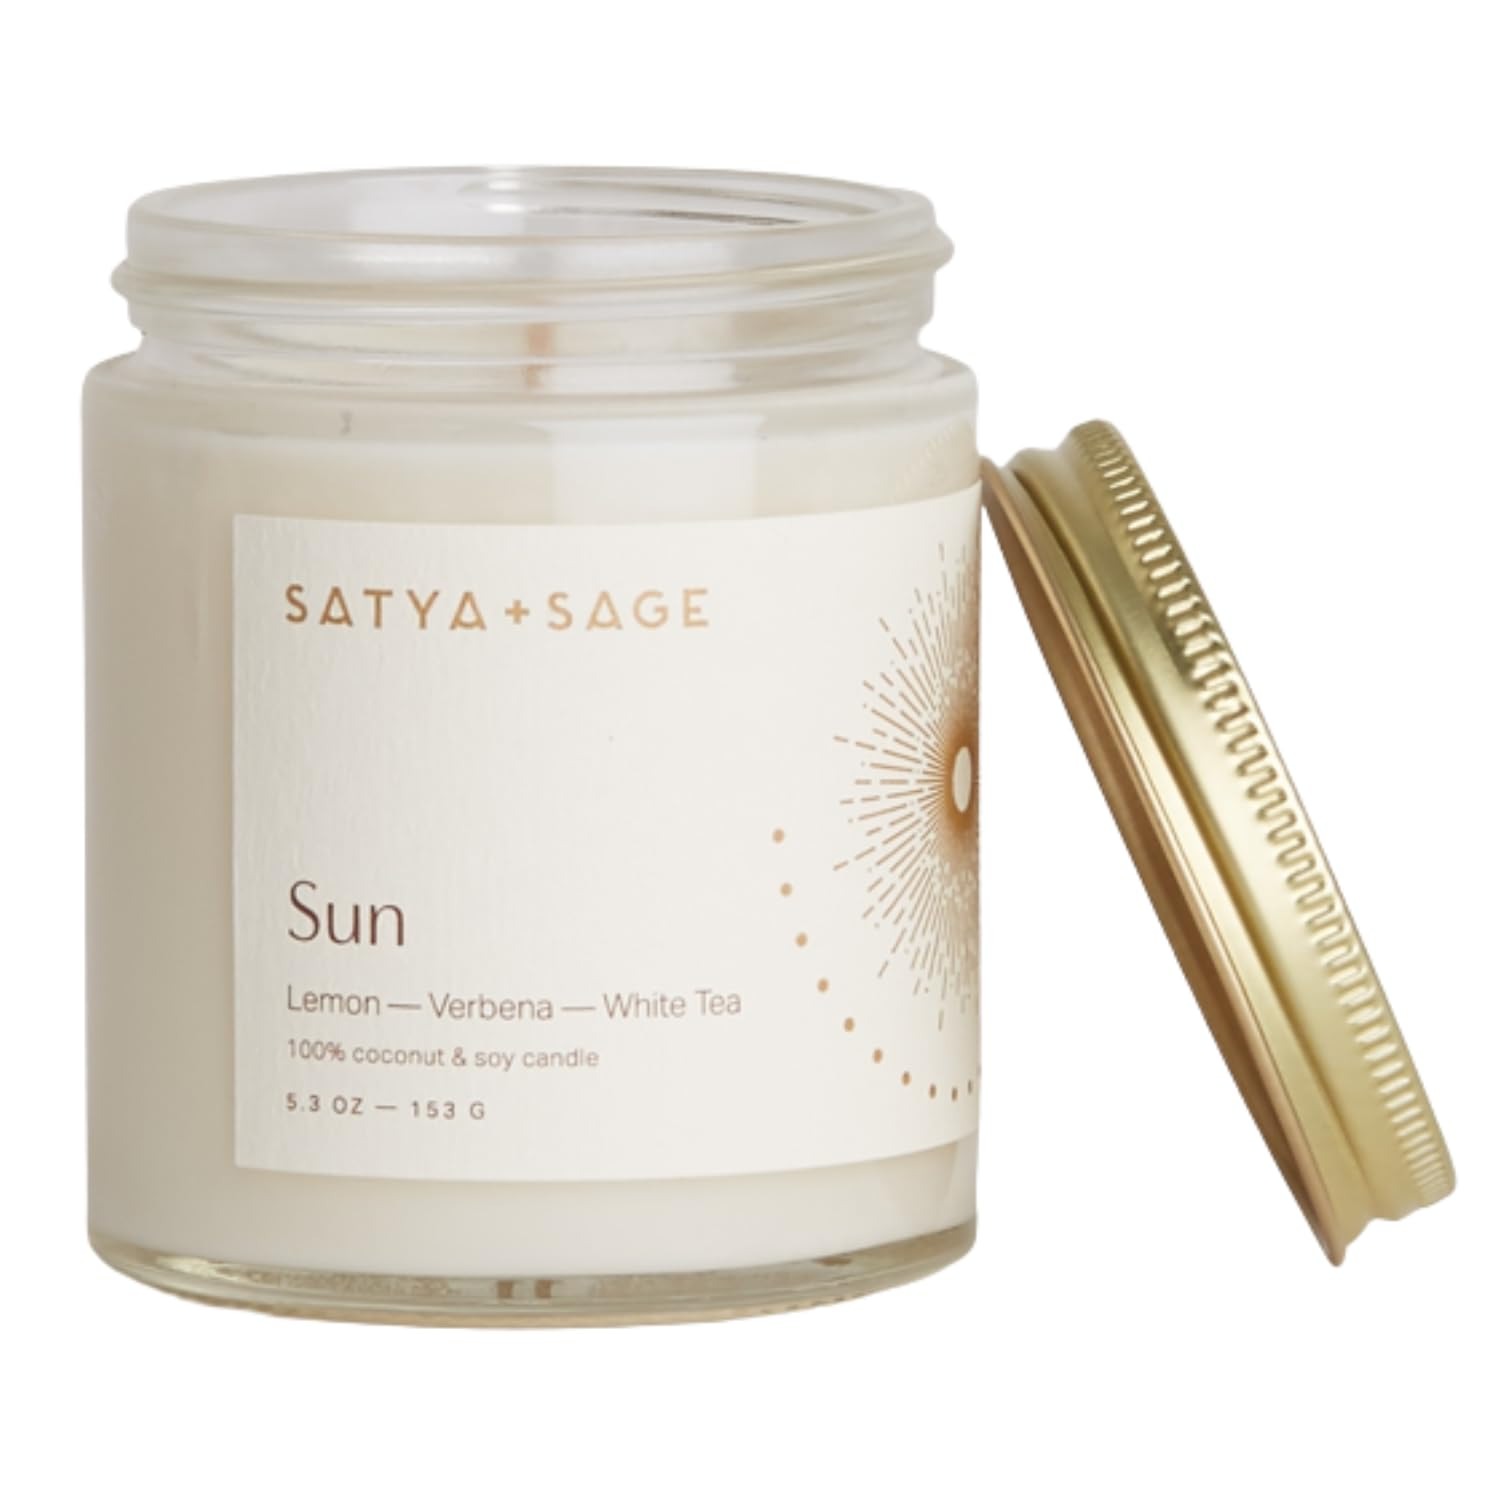
Item Name: Satya+Sage Luxury Aesthetic Scented Candle (Sun, 5oz – Cotton, Grapefruit, 29 Hours) | All Natural, Non-Toxic Coconut and Vegan Soy Wax w/Essential Oils for Massage, Relaxation | Hand Poured in USA
Bullet Point 1: ✔️ SUN SCENT, COTTON, GRAPEFRUIT, 5OZ – Sun from Satya + Sage has notes of fresh air and sunbaked cotton that deliver optimism. Sparkling grapefruit and neroli lift the white tea notes.. This 5oz candle jar will burn for UP TO 29 HOURS of olfactory enjoyment.
Bullet Point 2: ✔️ SAFE FOR YOU AND THE ENVIRONMENT – At Satya + Sage, we use only all-natural and non-toxic ingredients so that what you burn in your space won’t have negative health impacts. Our candles are made from vegan coconut and soy wax, with a cotton wick, and are always dye, zinc, and phthalate free. Our packaging is made from FSC certified material for minimal impact on our forests, and our jars are 100% recyclable and refillable glass.
Bullet Point 3: ✔️ PREMIUM-GRADE ESSENTIAL OIL FRAGRANCES – We do not believe in harmful chemical fragrances that can harm you and those you love. That’s why all of our candles are scented with a combination of safe synthetics and essential oils blends, for a cleaner burn and for peace of mind. Our scents contain a mixture of naturally derived ingredients such as essential oils, natural isolates and extracts as well as clean synthetic materials.
Bullet Point 4: ✔️ COTTON WICK – All Satya + Sage candles are created with a 100% cotton wick. Cotton wicks are better than wood wicks because they work well with all types of wax. They are easy to light and relight the wick, and you can rest assured our wicks are not dipped in lead, like some candles. Be sure to keep your wick trimmed appropriately for best performance (see below).
Bullet Point 5: ✔️ A CANDLE WITH INTENTION – The Satya + Sage promise is to stay true and intentional with each product. Our self-care inspired line of handmade, eco-friendly candles and home fragrance products and aromas are formulated to remind you to slow down, uplift yourself, and create your own sacred space.
Product Description: Lifestyle
Value: 5.0
Unit: Ounce

Price: 18.39